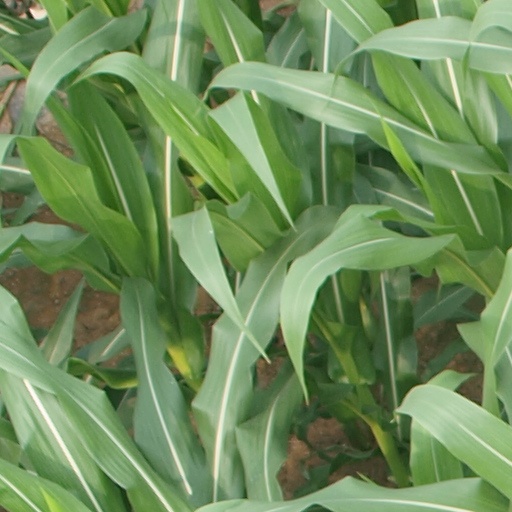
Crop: maize; corn